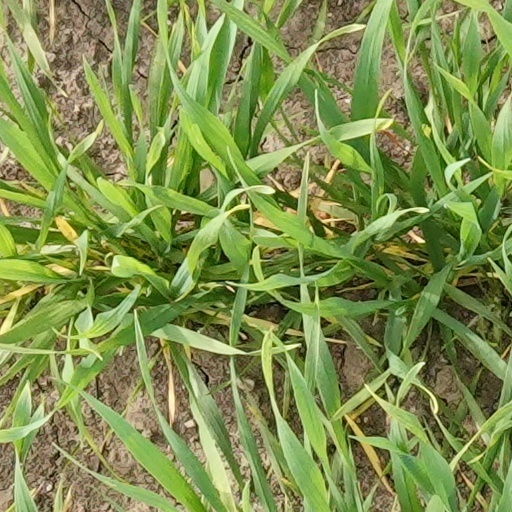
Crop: wheat